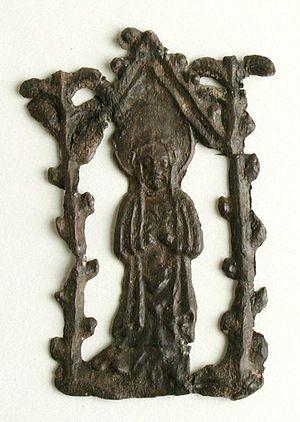
Une proposition de fusion est en cours entre Victor et Corona, Victor de Damas et Couronne (martyre chrétienne).